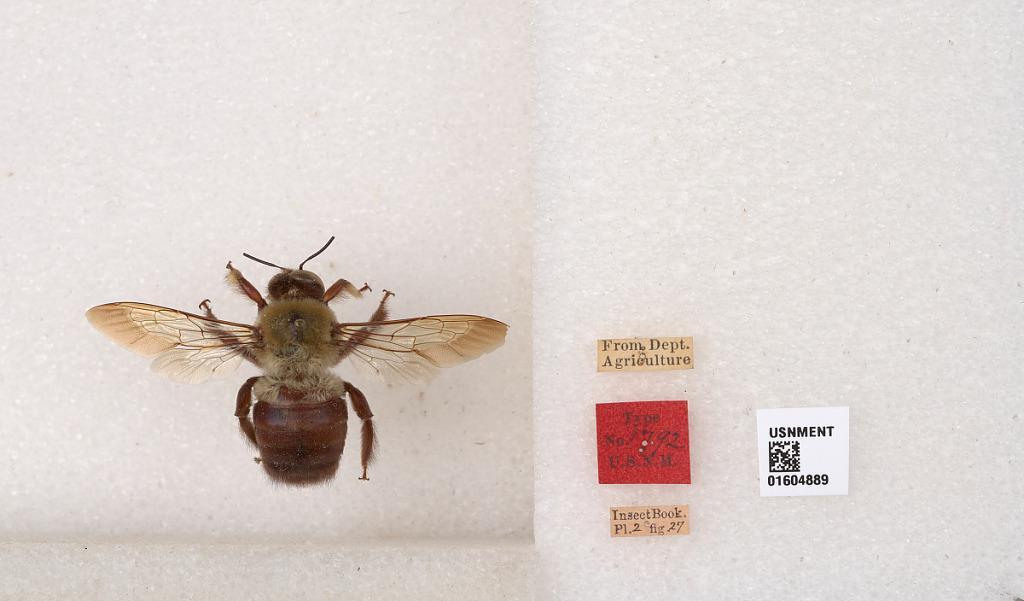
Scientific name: Xylocopa (Xylocopoides) virginica virginica (Linnaeus)